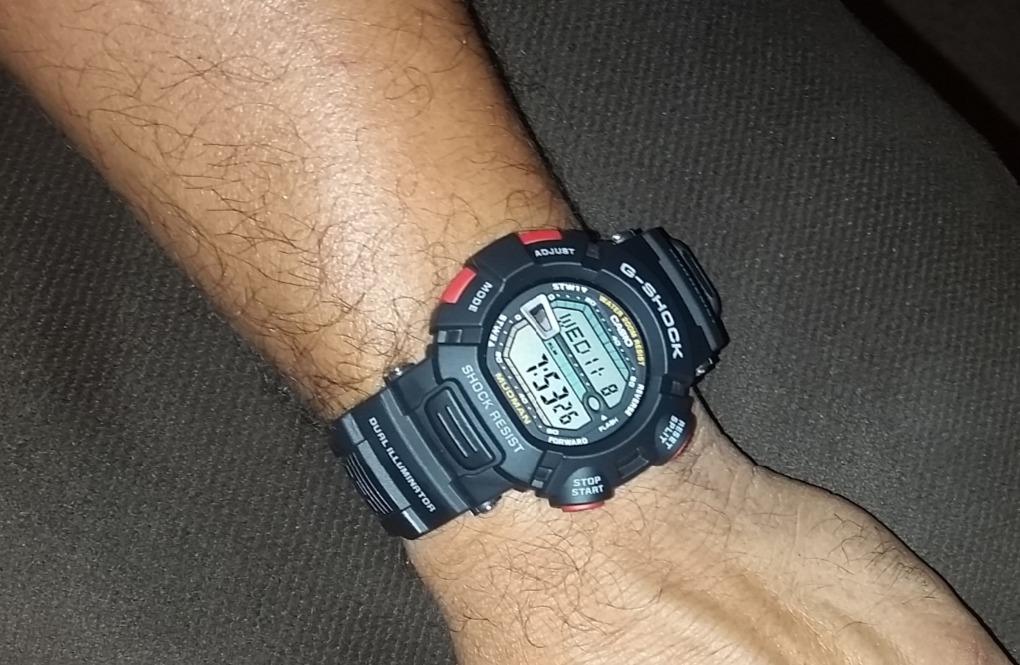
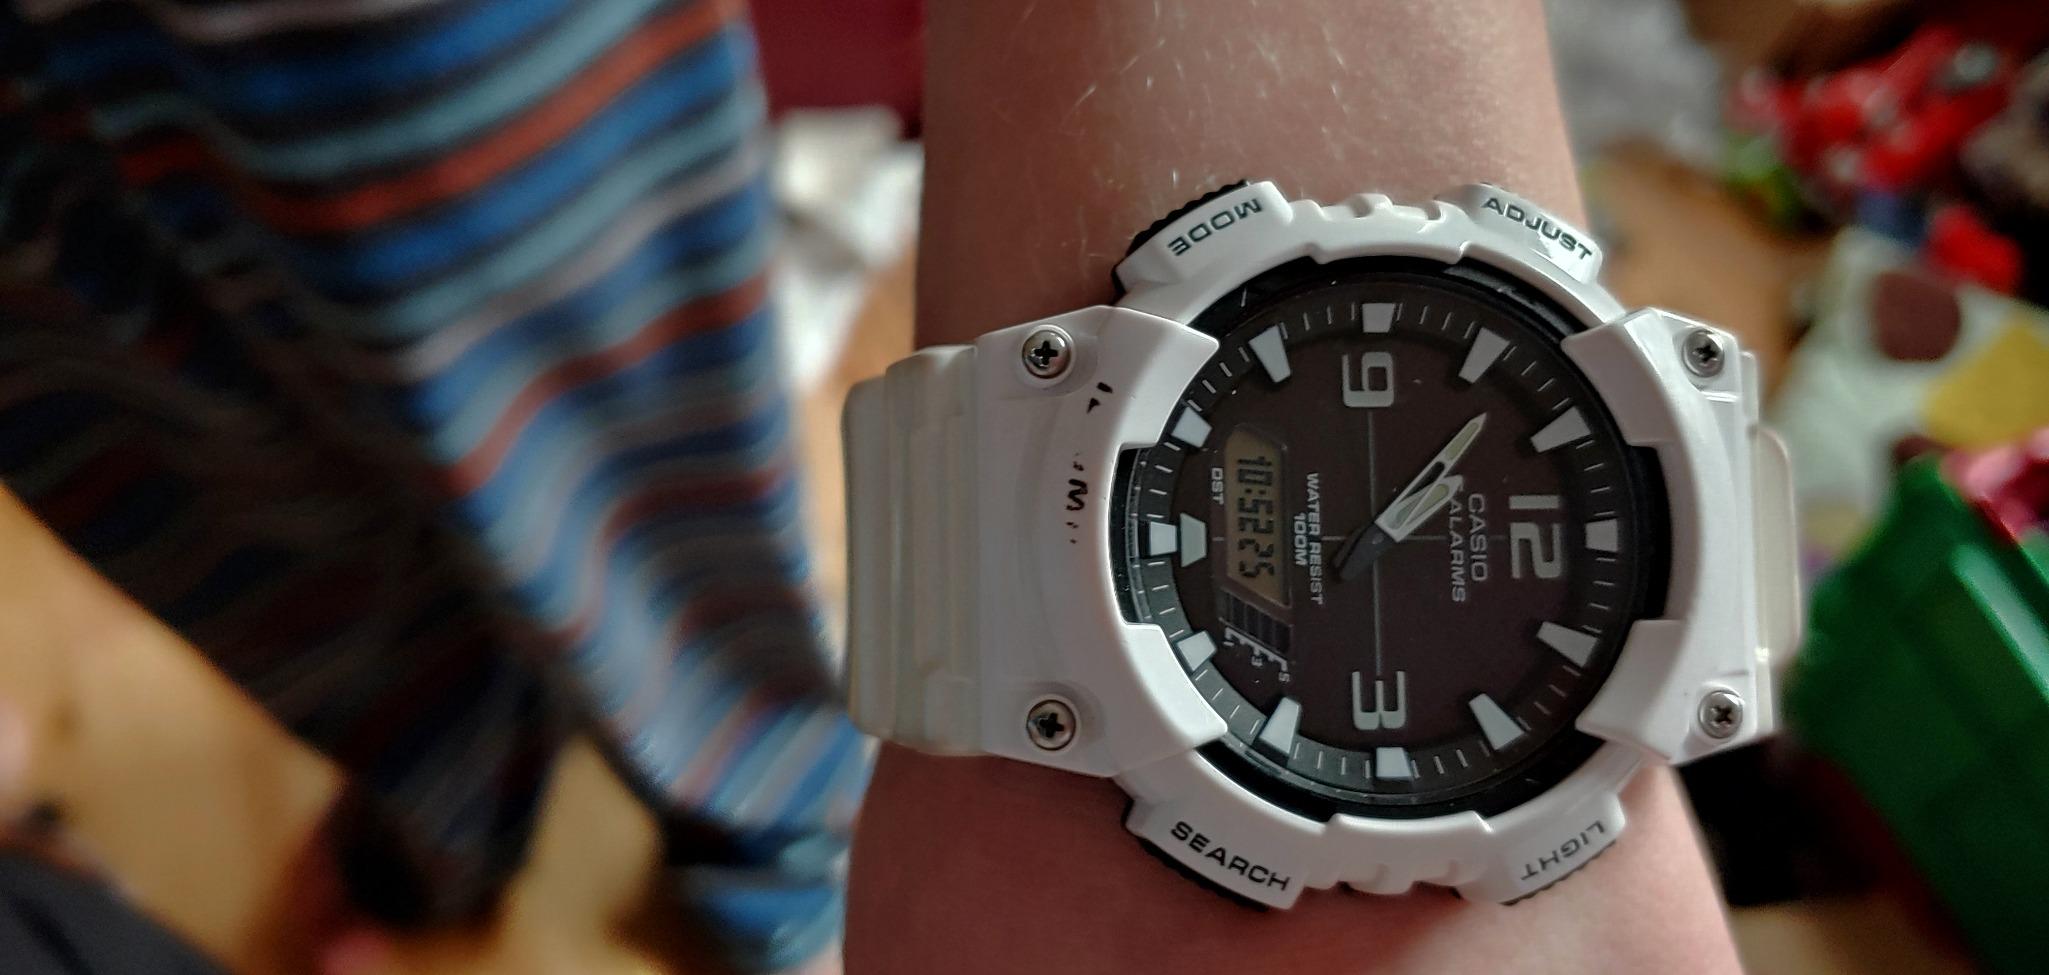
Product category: accessories_watch
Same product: no